Eugene Porterfield

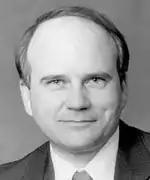
Senator Porterfield in 2000

Eugene Ellsworth Porterfield (born November 3, 1946) is a former member of the Pennsylvania State Senate, serving from 1989 to 1996. He is also a businessman.